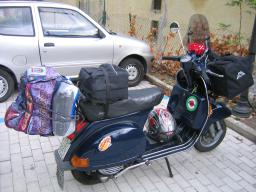
Label: Background_without_leaves